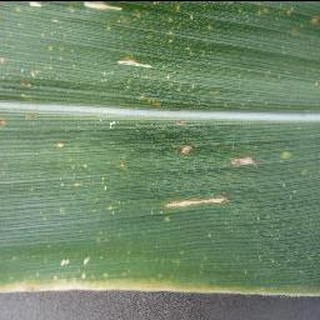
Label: corn_cercospora_leaf_spot